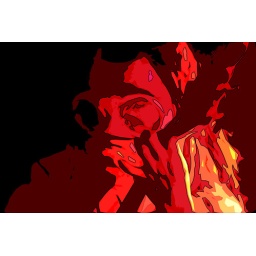
bassman in red and orange